Myczkowce

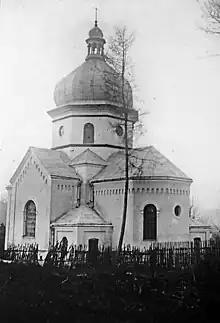
Ukrainian church in Mychkivtsy (pl. Myczkowce) (photo 1912)

Myczkowce is a village in the administrative district of Gmina Solina, within Lesko County, Subcarpathian Voivodeship, in south-eastern Poland. It lies approximately north-west of Solina, south-east of Lesko, and south-east of the regional capital Rzeszów.